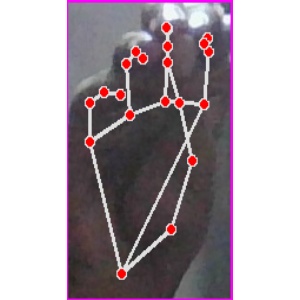
अक्षर: ङ